First Nagorno-Karabakh War

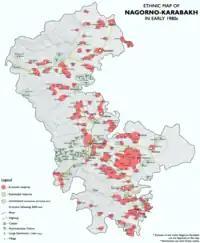
Ethnic situation in Nagorno-Karabakh in the early 1980s

In February 1988, Armenians began protesting and staging workers' strikes in Yerevan, demanding unification with the enclave. On 20 February 1988, the leaders of the regional Soviet of Karabakh voted in favour of unifying the autonomous region with Armenia in a resolution.